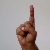
The image shows a hand gesture representing the letter 'D' in Indian Sign Language.